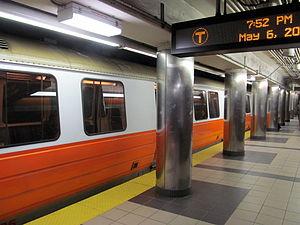
La ligne orange du métro de Boston est l'une des trois lignes de métro de la ville de Boston, Massachusetts. C'est la plus ancienne ligne de ce métro, mise en service en 1901, en excluant la ligne verte transformée en ligne de tramway. Exploitée par Massachusetts Bay Transportation Authority, la ligne compte 20 stations entre la station de Forest Hills dans le quartier de Jamaica Plain et la station d'Oak Grove à Malden. Elle croise la ligne rouge à la station de Downtown Crossing, la ligne bleue à la station State, et la ligne verte aux stations Haymarket et North Station. Elle est connecté avec l'Amtrak et le Commuter Rail. La ligne a transporté 184 961 passagers en 2010.